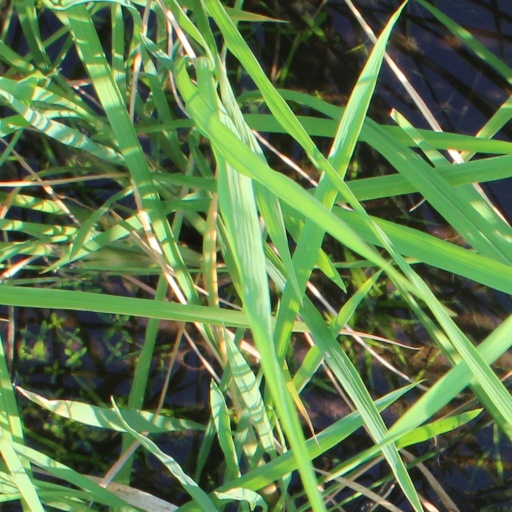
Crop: rice